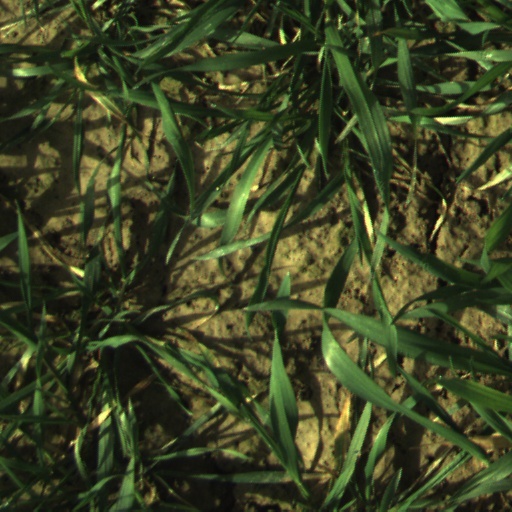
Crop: wheat